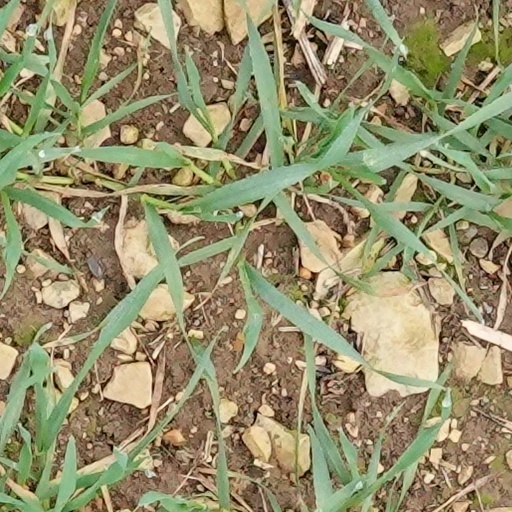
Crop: wheat